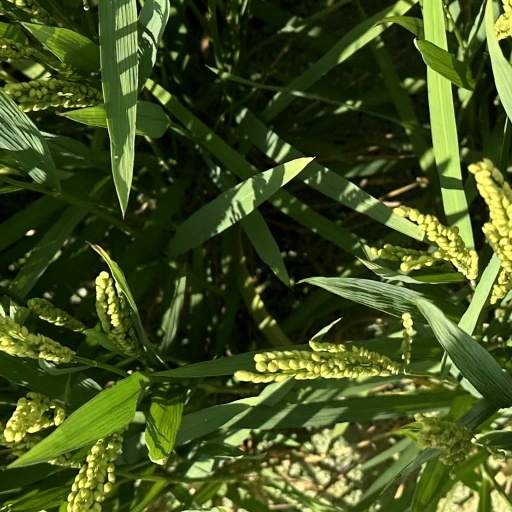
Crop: rice